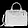
Label: Bag